The Romance of Leonardo da Vinci

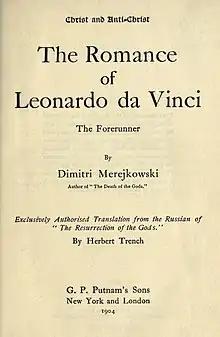
Title page of the 1904 authorized English translation

The Romance of Leonardo da Vinci ("Resurrected Gods. Leonardo da Vinci", in literal translation) is the second novel by Dmitry Merezhkovsky, first published in 1900 by "Mir Bozhy" magazine, then released as a separate edition 1901. The novel constitutes the second part of the Christ and Antichrist trilogy (1895-1907), started by the writer's debut novel "The Death of the Gods".